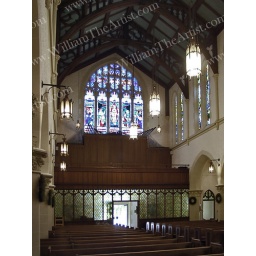
This downtown church was designed in the English Gothic style. The beautiful stained glass windows were made in Cantebury England.